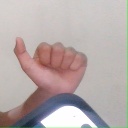
अक्षर: त